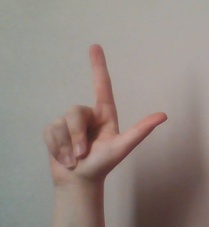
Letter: laam